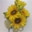
Label: sunflower